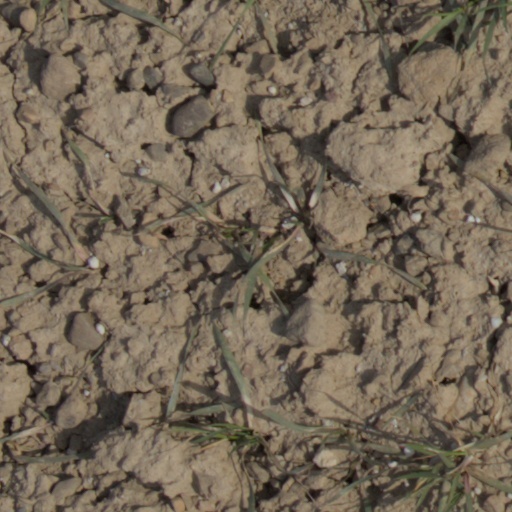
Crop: wheat